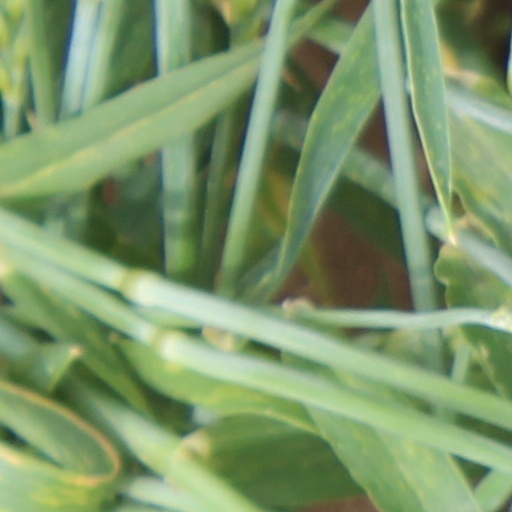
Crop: wheat